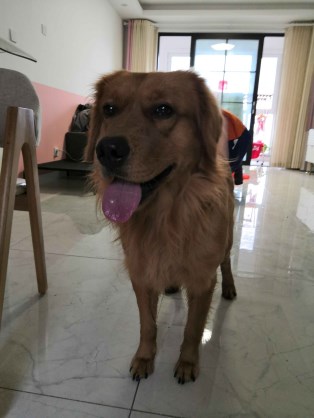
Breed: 5355-n000126-golden_retriever